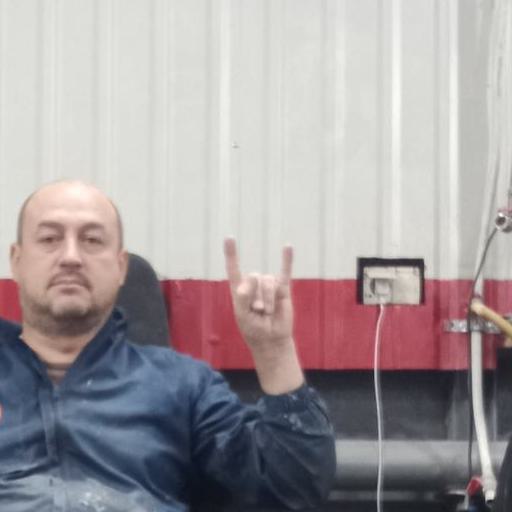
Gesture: rock